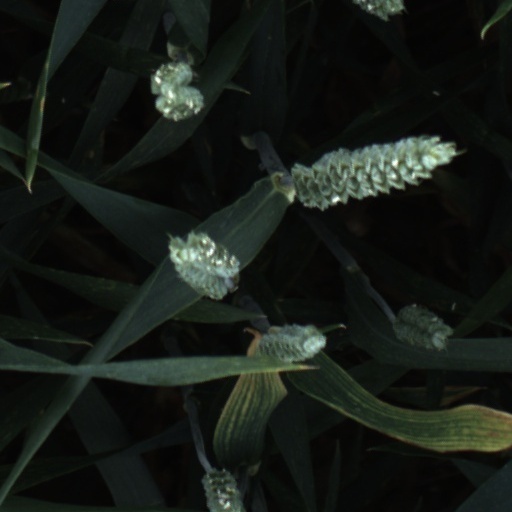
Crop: wheat